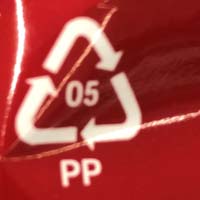
Plastic recycling code class: 5_polypropylene_PP